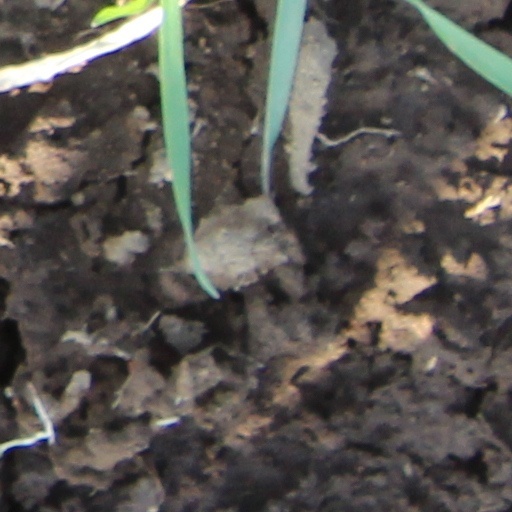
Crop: wheat